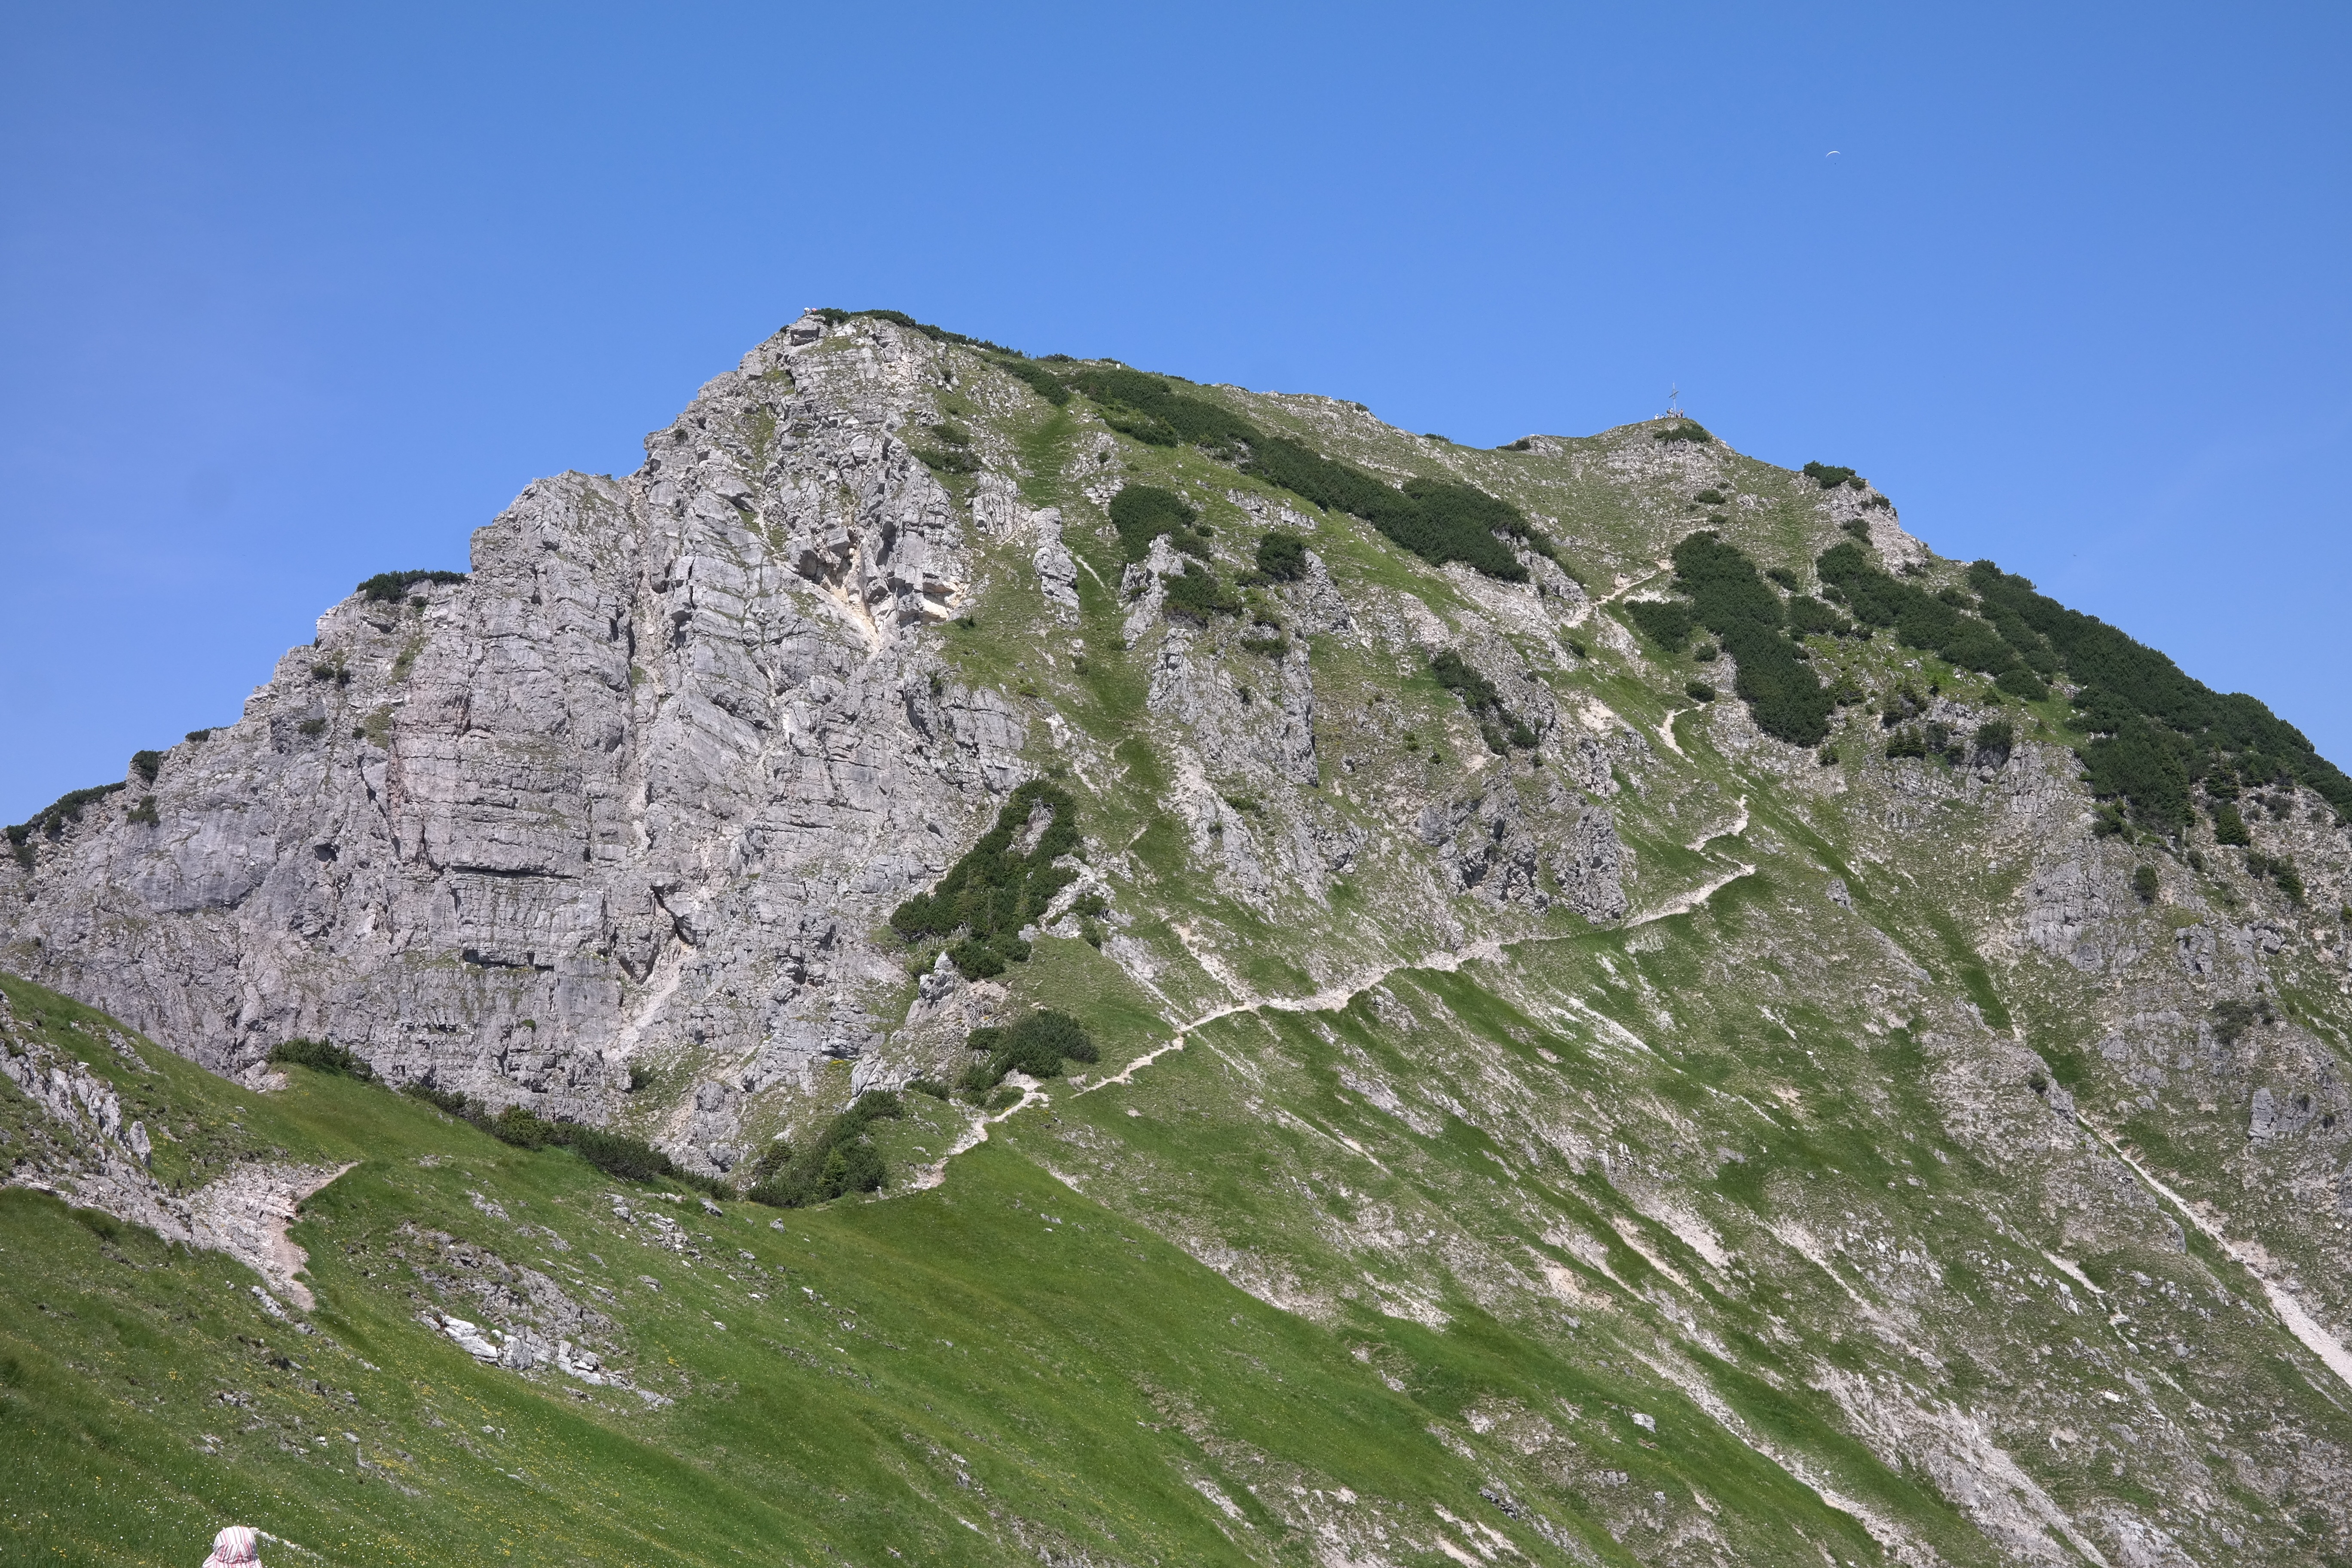
walking, mountain, hiking, hill, adventure, mountain range, cliff, alpine, terrain, ridge, summit, geology, alps, badlands, plateau, fell, cirque, landform, mountain pass, summit cross, allg u alps, geographical feature, mountainous landforms, h henweg, allgau, bschiesser